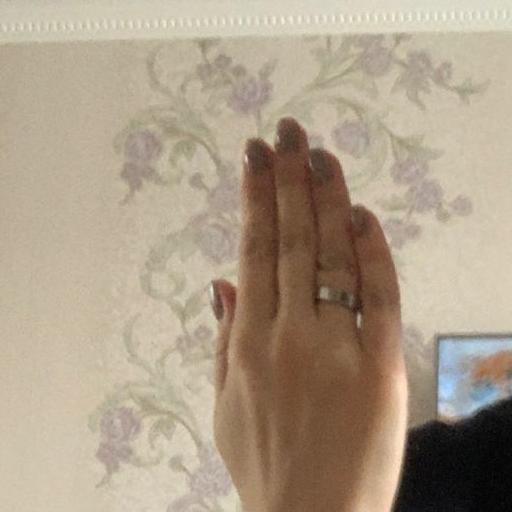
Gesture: stop_inverted